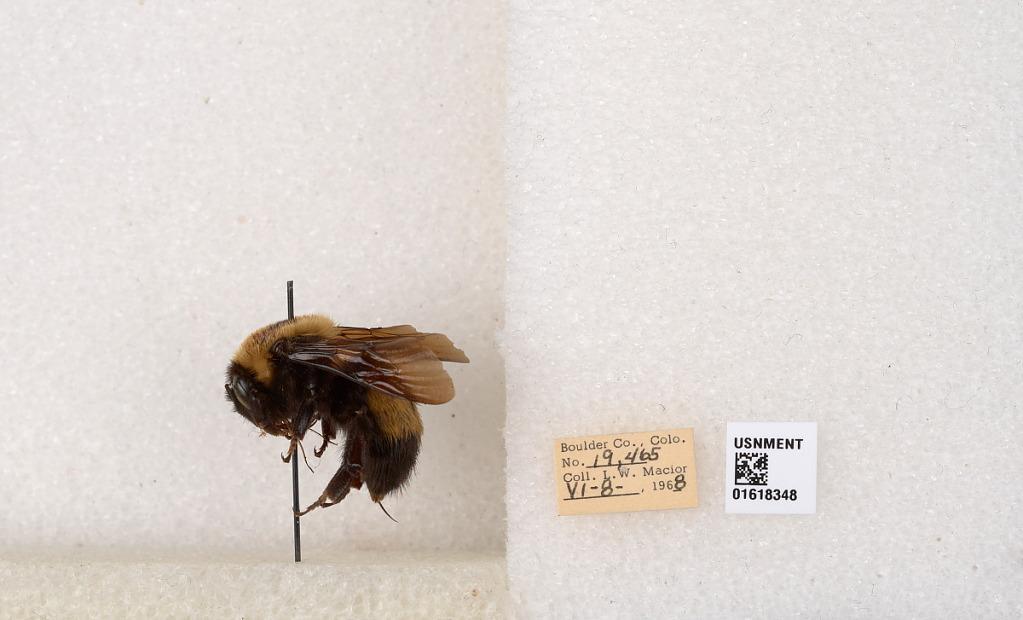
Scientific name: Bombus (Bombus) nevadensis Cresson
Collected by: L. Macior
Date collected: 1968-6-8
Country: United States
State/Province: Colorado
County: Boulder
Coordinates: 40.0925, -105.358